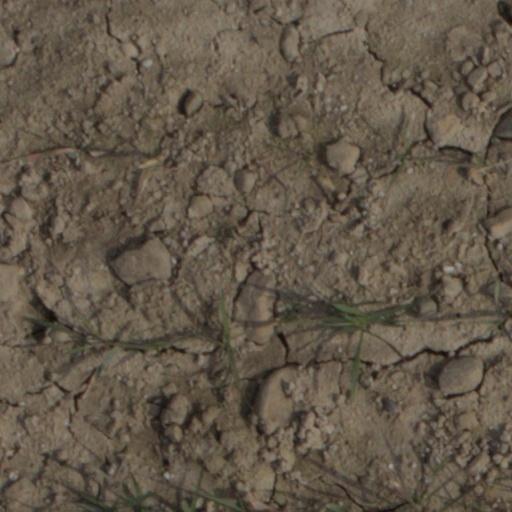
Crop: wheat